Gender reveal party

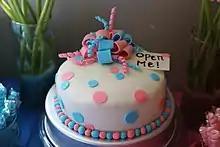
An uncut gender reveal cake decorated with pink and blue on a white base, using both pink and blue to represent ambiguity before the reveal

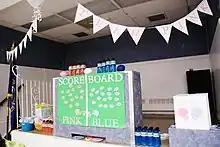
American football-themed gender reveal party featuring "Team Pink" vs. "Team Blue".

A gender reveal party is a party held during pregnancy to reveal the baby's sex to the expectant parents' family and friends, and sometimes to the parents themselves. Prenatal sex discernment technology furnishes the necessary information. The practice originated in the United States during the late 2000s.